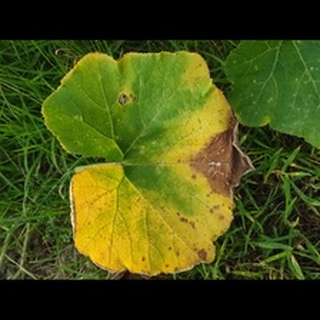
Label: pumpkin_downy_mildew